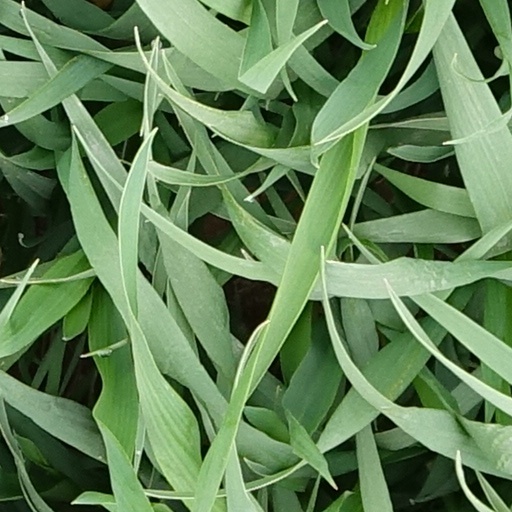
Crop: wheat